Frank Foley

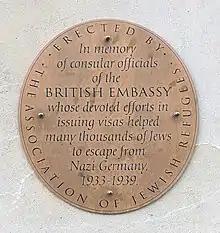
Plaque at the Embassy of the United Kingdom, Berlin, unveiled in 2020 by the Association of Jewish Refugees to honour the consular officials at the embassy

After the running down of the commission, he was offered the post of passport control officer in Berlin which was a cover for his main duties as head of the British Secret Intelligence Service (MI6) station. During the 1920s and '30s, Foley recruited agents and acquired key details of German military research and development.